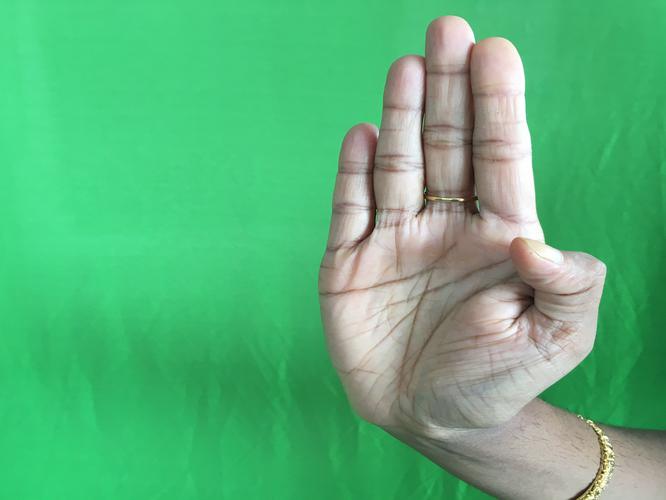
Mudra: Pathaka
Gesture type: single_hand